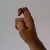
The image shows a hand gesture representing the letter 'X' in Indian Sign Language.